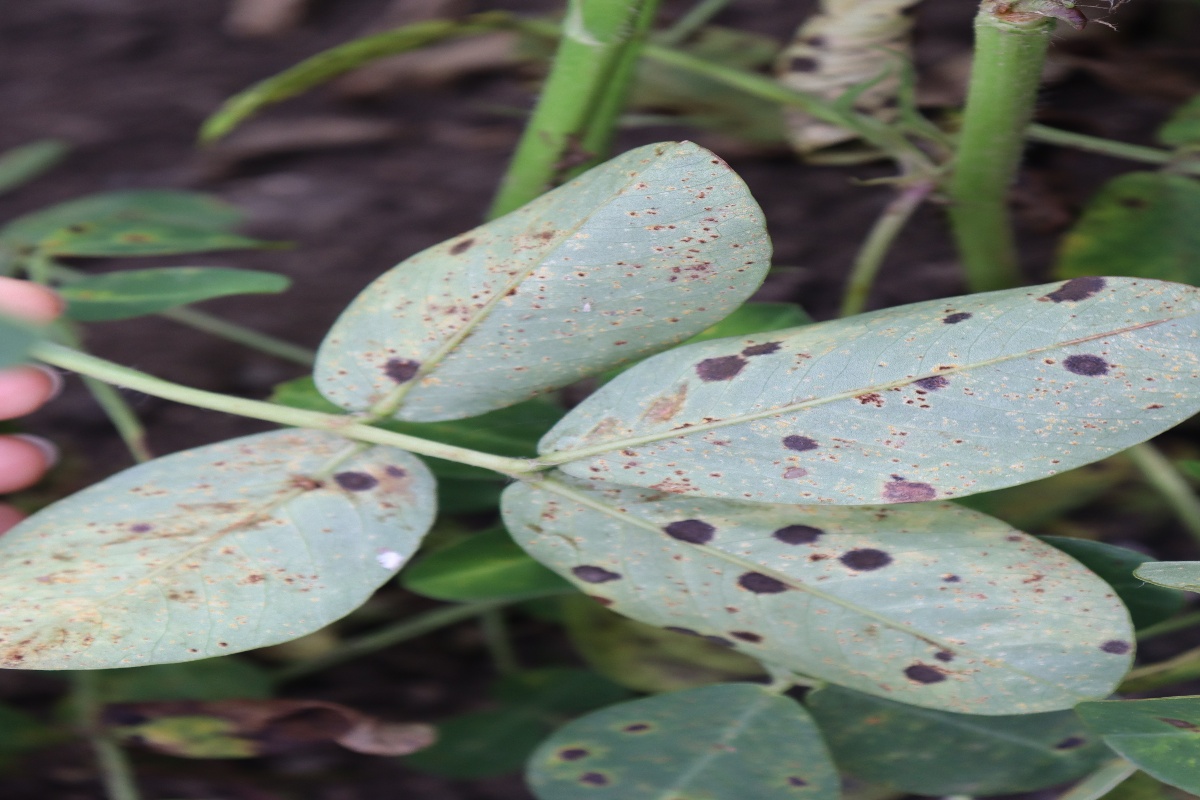
Label: rust